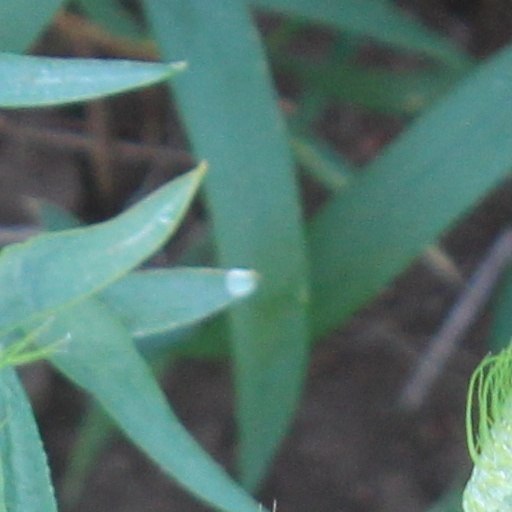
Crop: wheat